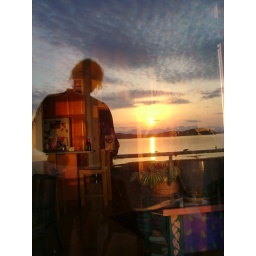
My reflection with a glass door in front of me and the sunset behind